The Night Angel

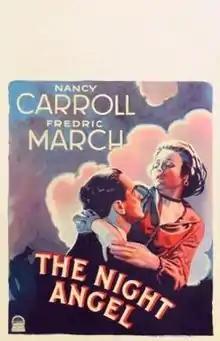
Theatrical release poster

The Night Angel is a 1931 American pre-Code drama film written and directed by Edmund Goulding. The film stars Nancy Carroll, Fredric March, Phoebe Foster, Alison Skipworth and Alan Hale, Sr. The film was released on July 18, 1931, by Paramount Pictures.